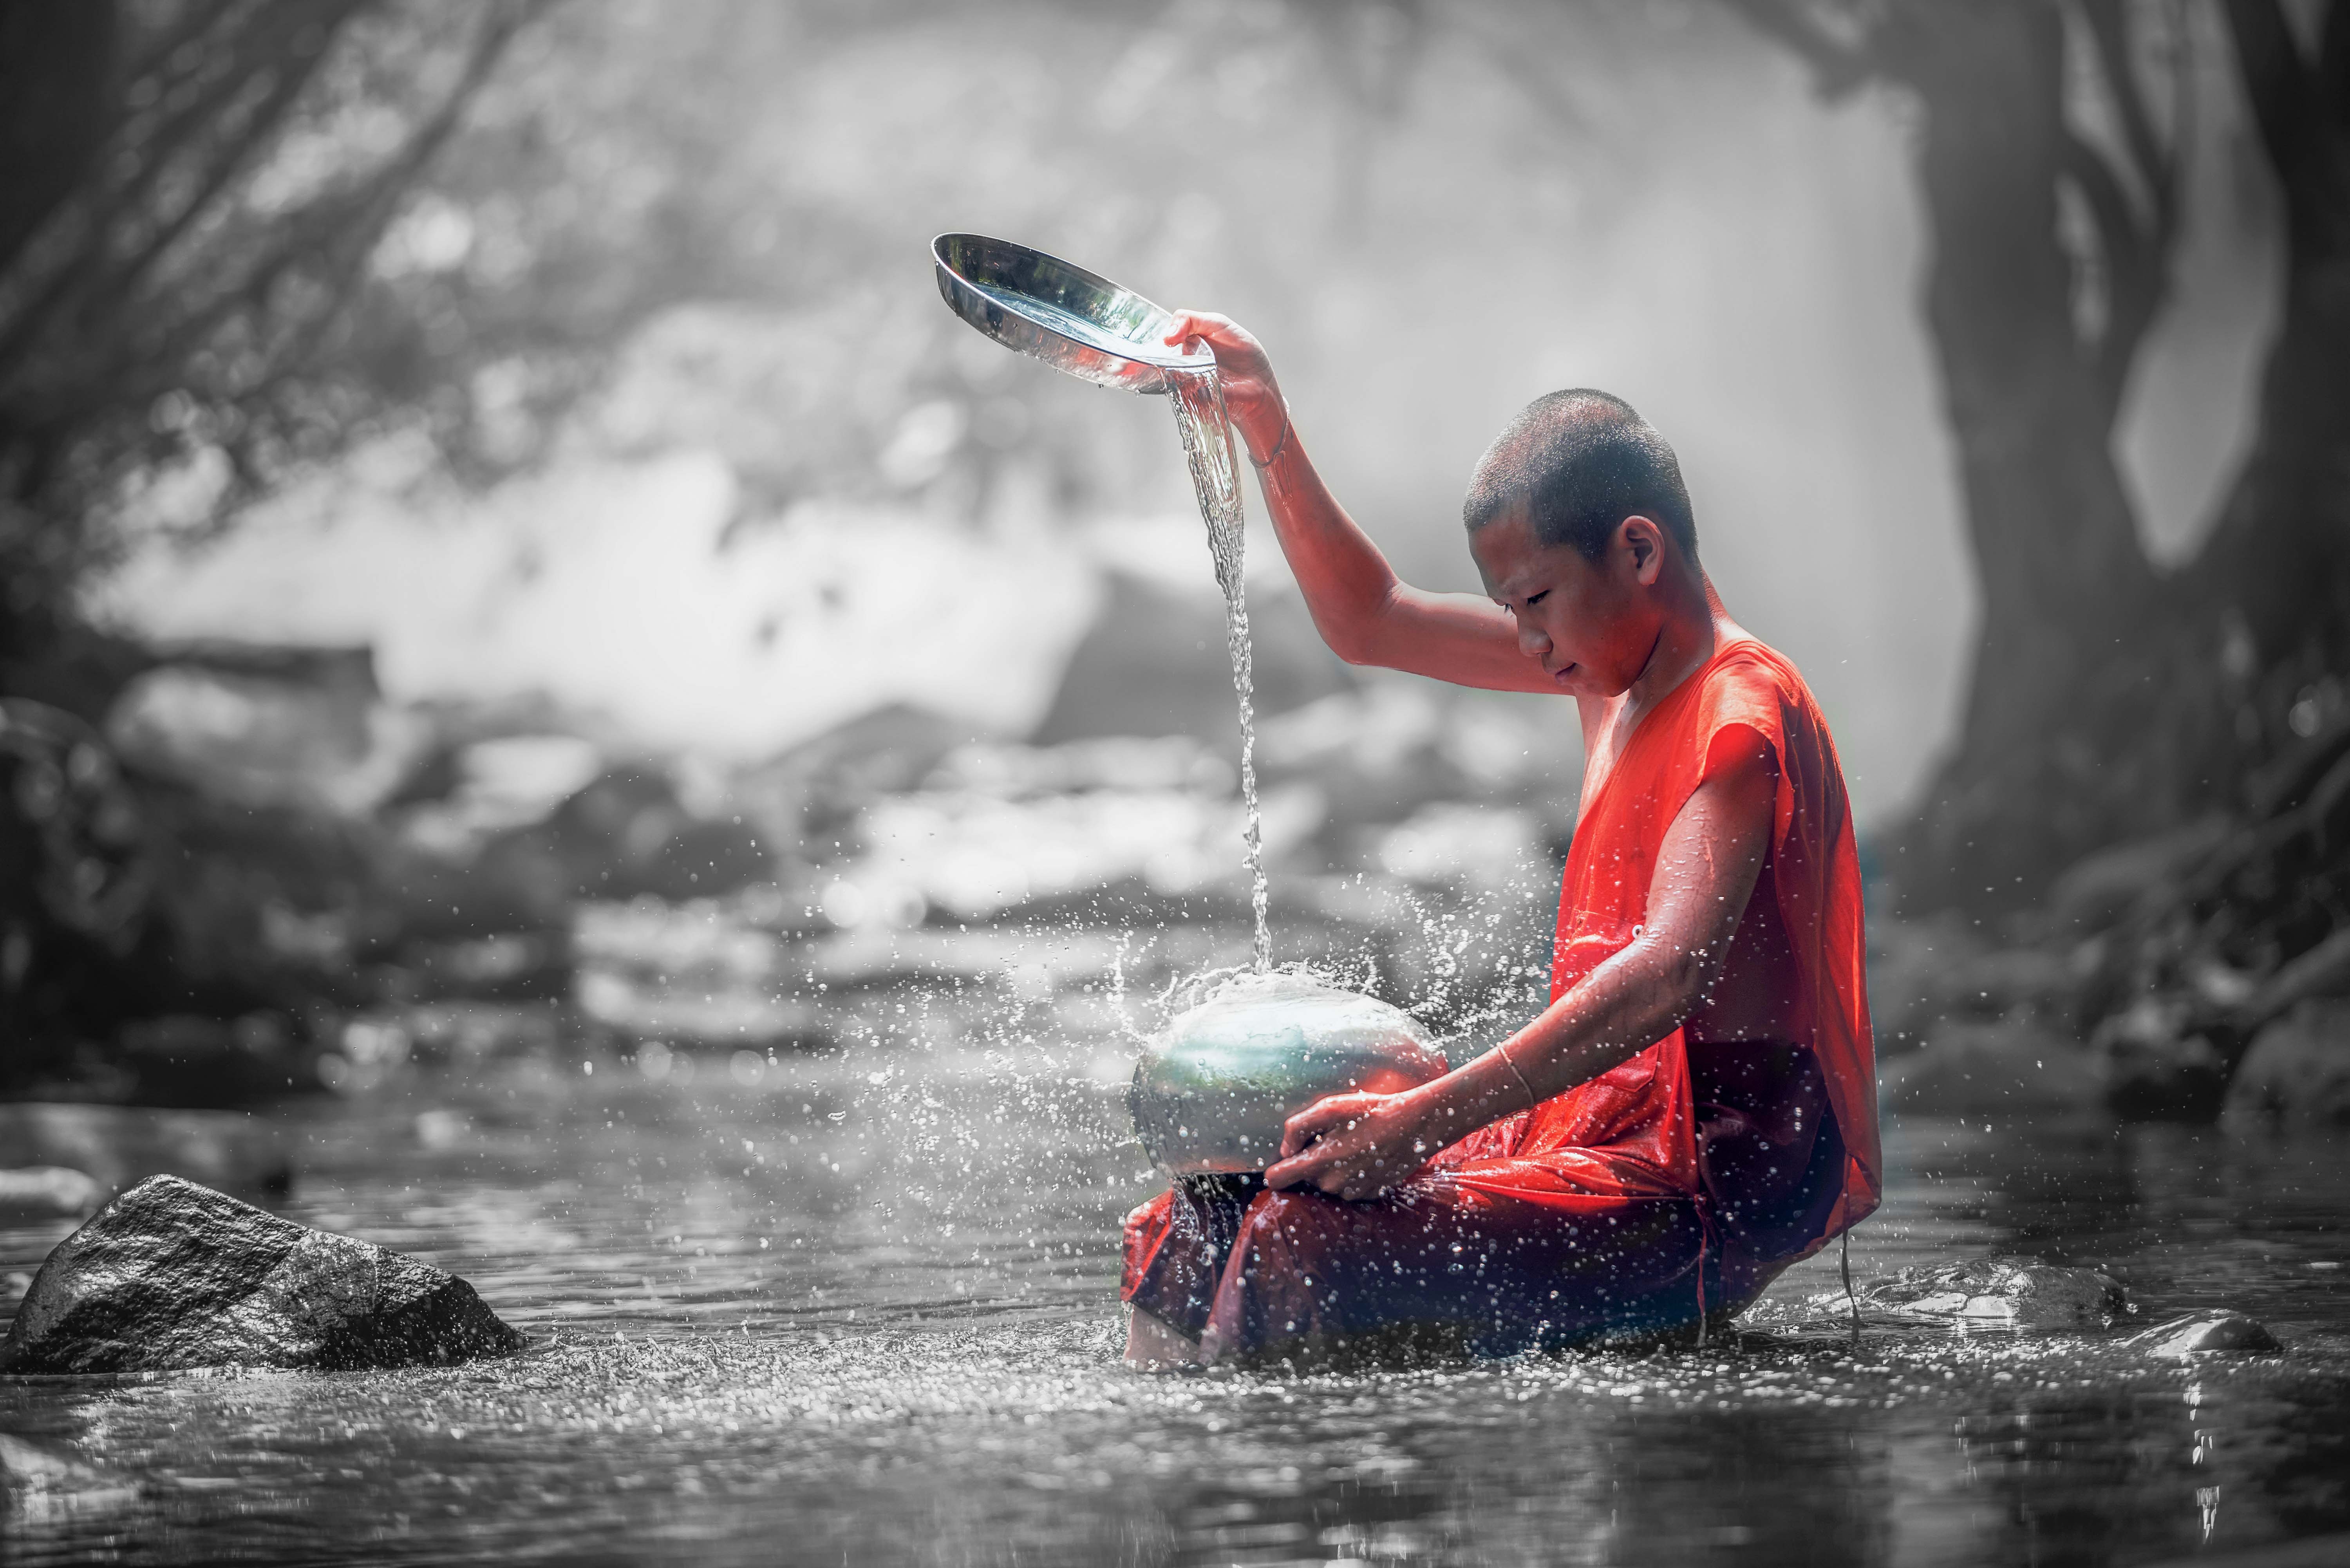
water, forest, photography, red, monk, buddhism, religion, asia, ancient, extreme sport, meditation, beauty, worship, soul, color splash